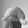
ASL letter: Q